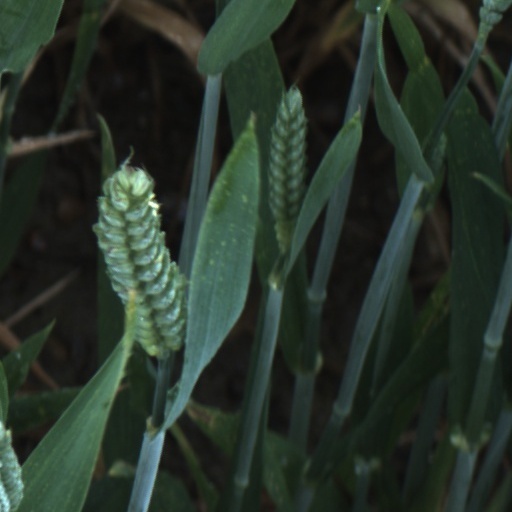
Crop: wheat